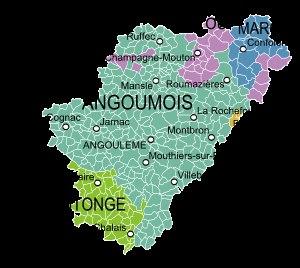
La Charente est un département français situé dans le Sud-Ouest de la France, dans la moitié nord de la région Nouvelle-Aquitaine.